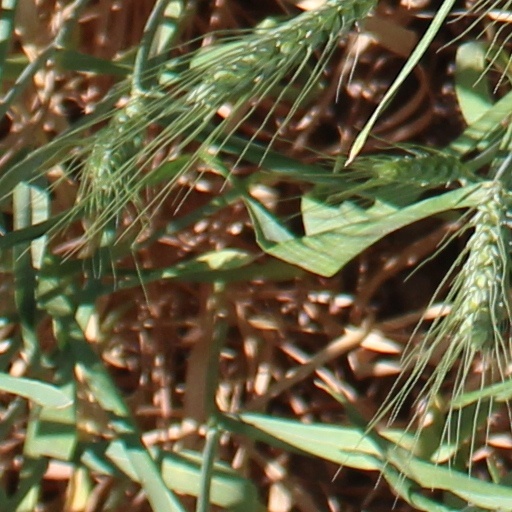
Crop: wheat